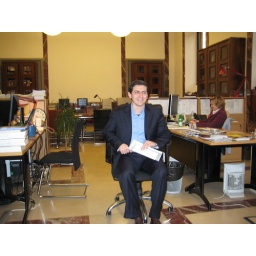
Fabio walking himself across the office in his chair